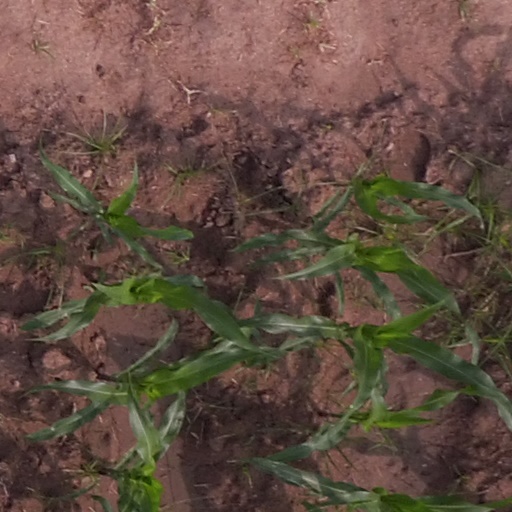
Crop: maize; corn